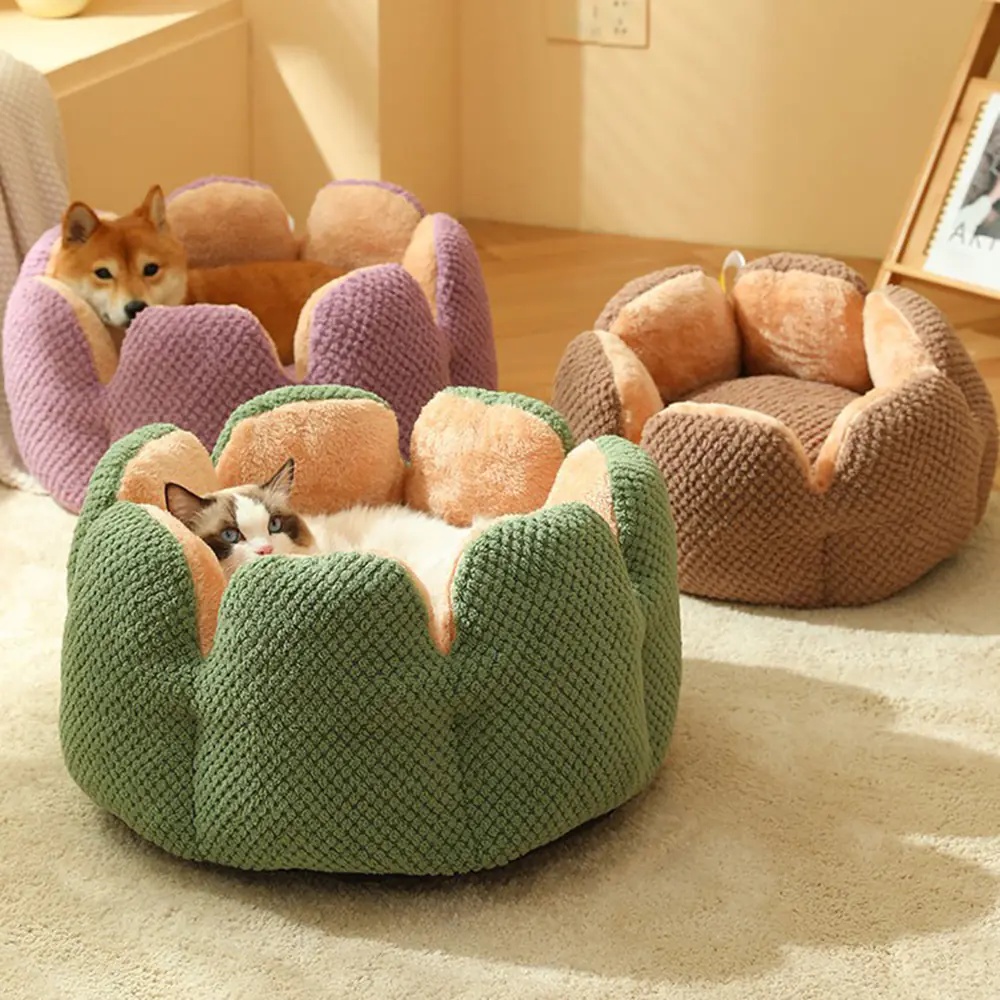
Flower-Shaped Soft Cat Bed for Small Dogs and Cats
Brand: WooofStore.com
Give your furry friends the ultimate comfort with our Soft Cat Nest Kennel . Designed in a charming flower shape , this cozy bed is perfect for both small dogs and cats. Made with warmth in mind, it ensures that your pets feel snug and secure during the chilly winter months. Available in three sizes (S, M, L) and a variety of beautiful colors including Green , Gray , Purple , and Coffee , you can easily choose the perfect fit for your pet's unique personality and needs: S 40*40CM M 50*50CM L 60*60CM This bed is not only stylish but also washable , making it easy to keep clean and fresh for your pets. Plus, its lightweight design (from 0.73 to 1.53 kg depending on size) allows for easy relocation around your home. Check out the adorable images of our Soft Cat Nest Kennel below, and let your pet enjoy the comfort they deserve: Transform your pet’s sleeping experience with our Soft Cat Nest Kennel —a perfect blend of comfort, style, and practicality!
Category: Animals & Pet Supplies > Pet Supplies > Pet Beds > Nests